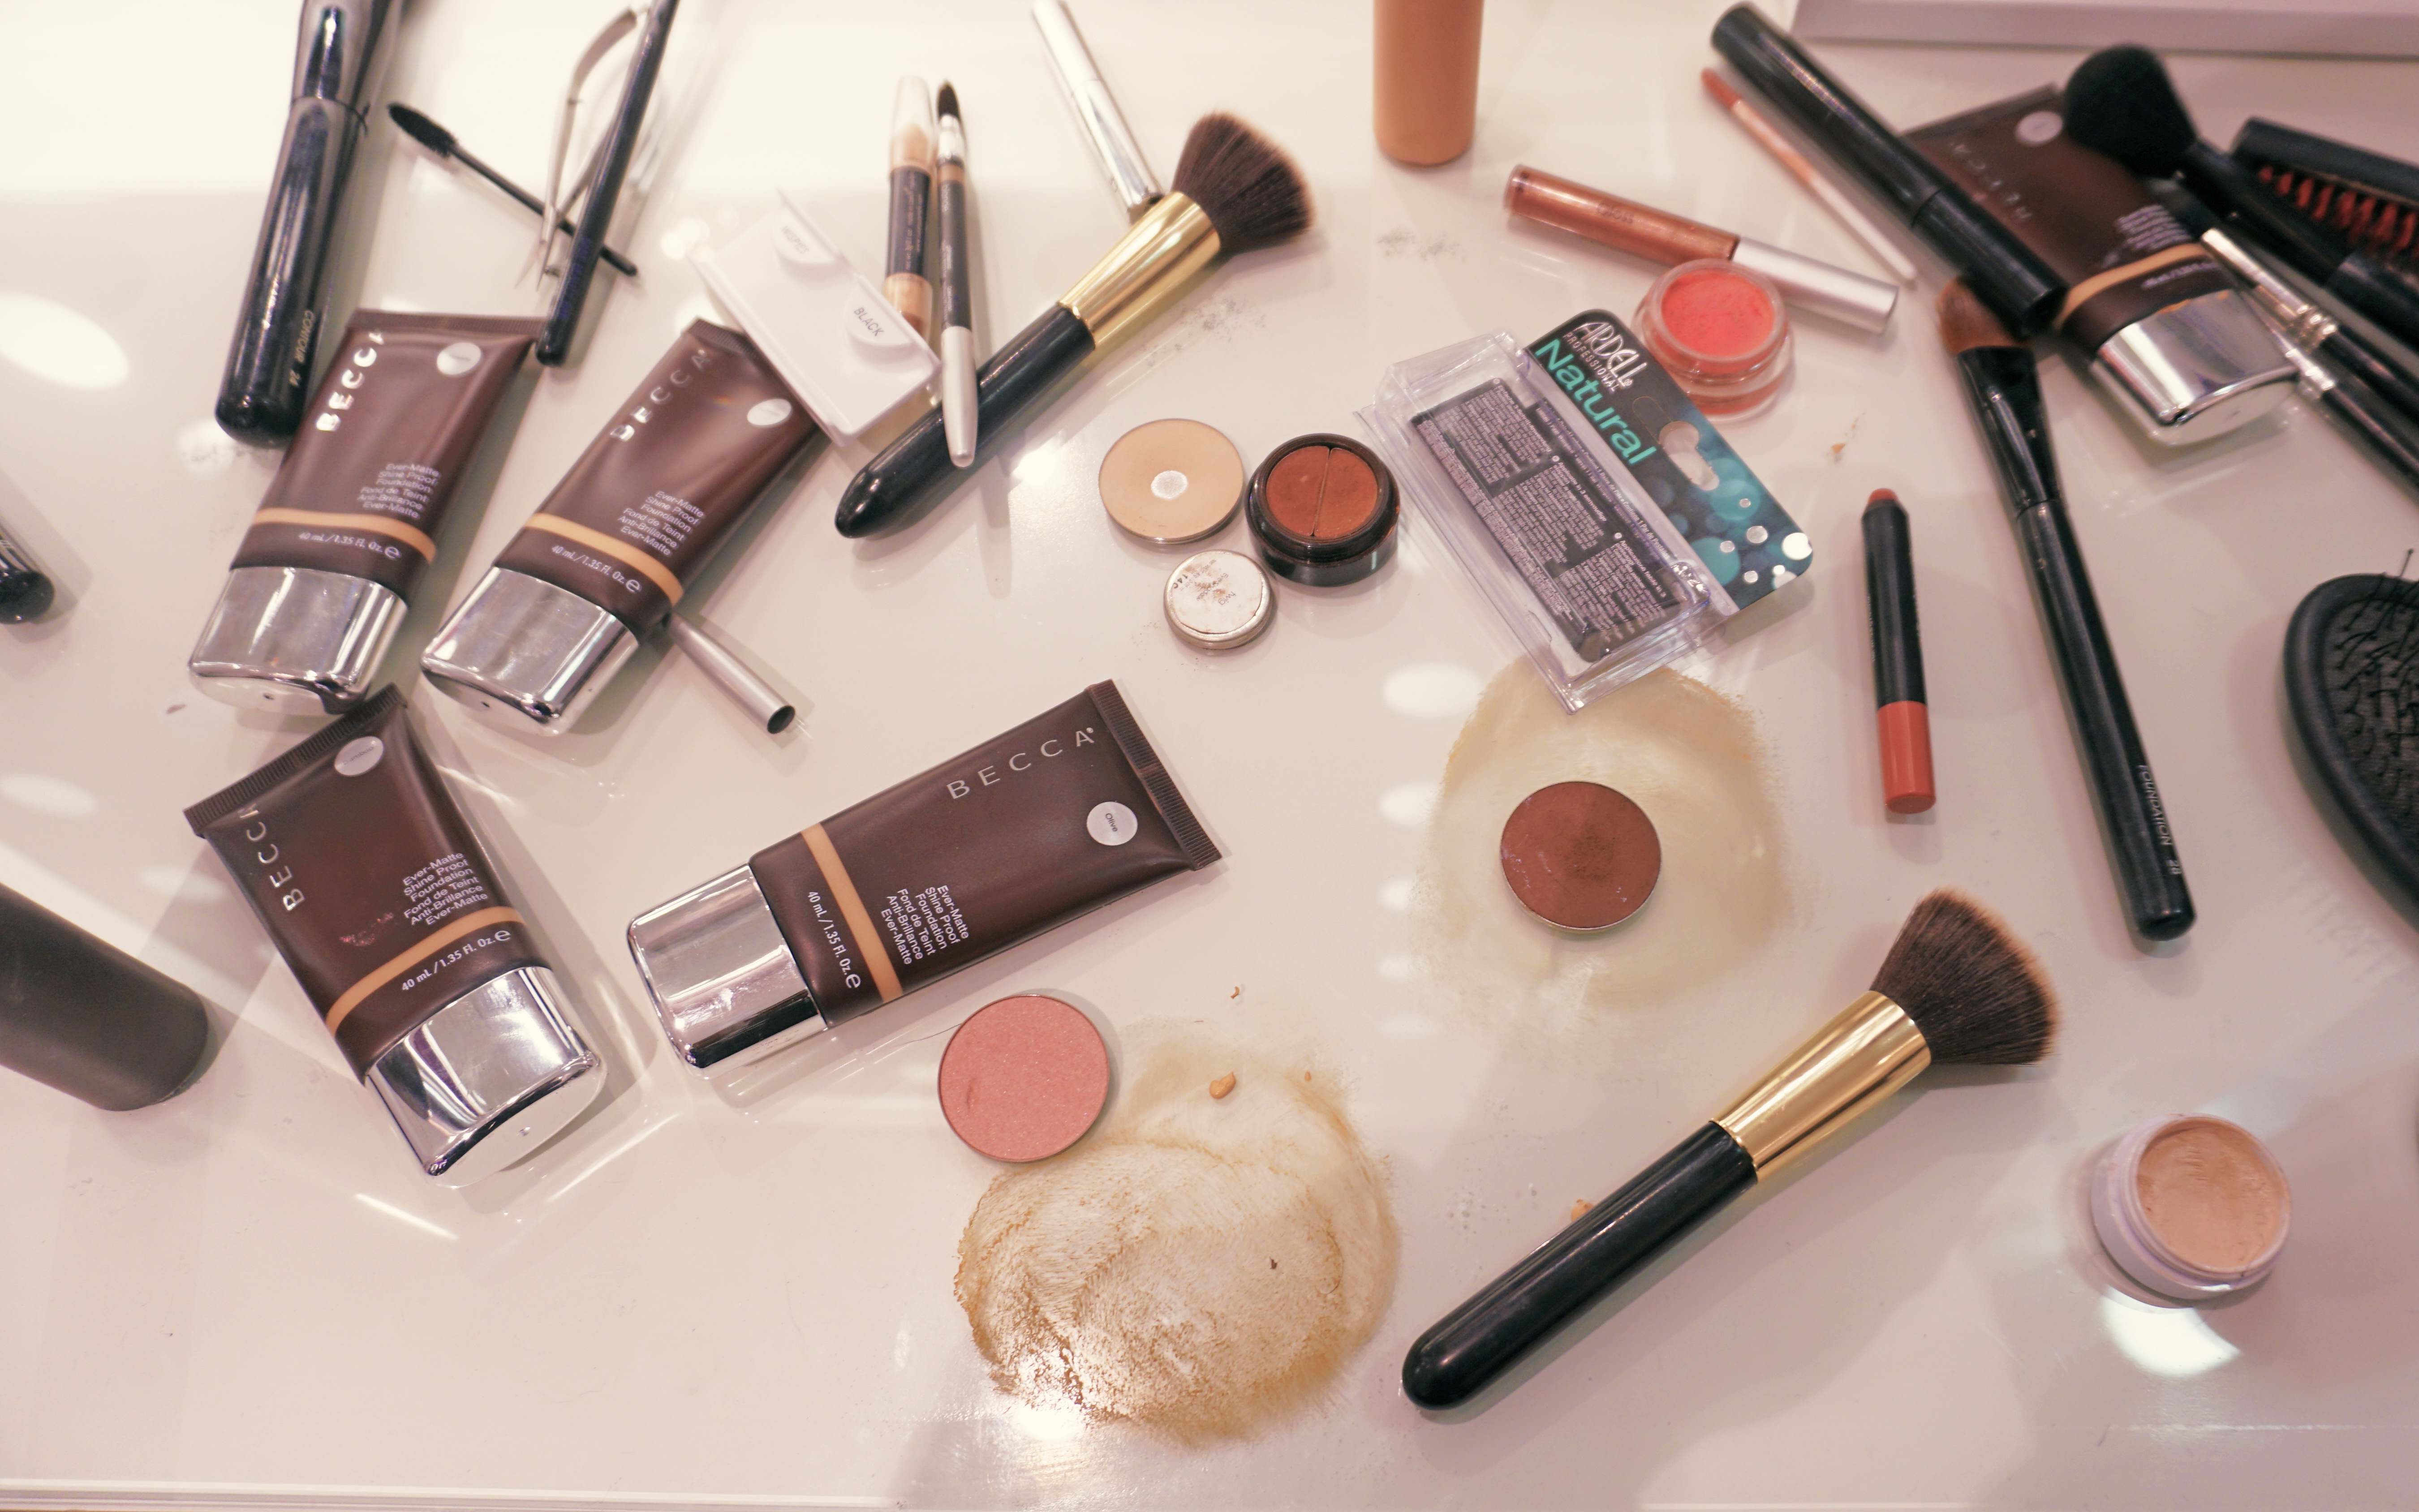
hand, guitar, finger, human body, product, eye, beauty, organ, cosmetics, string instrument, plucked string instruments